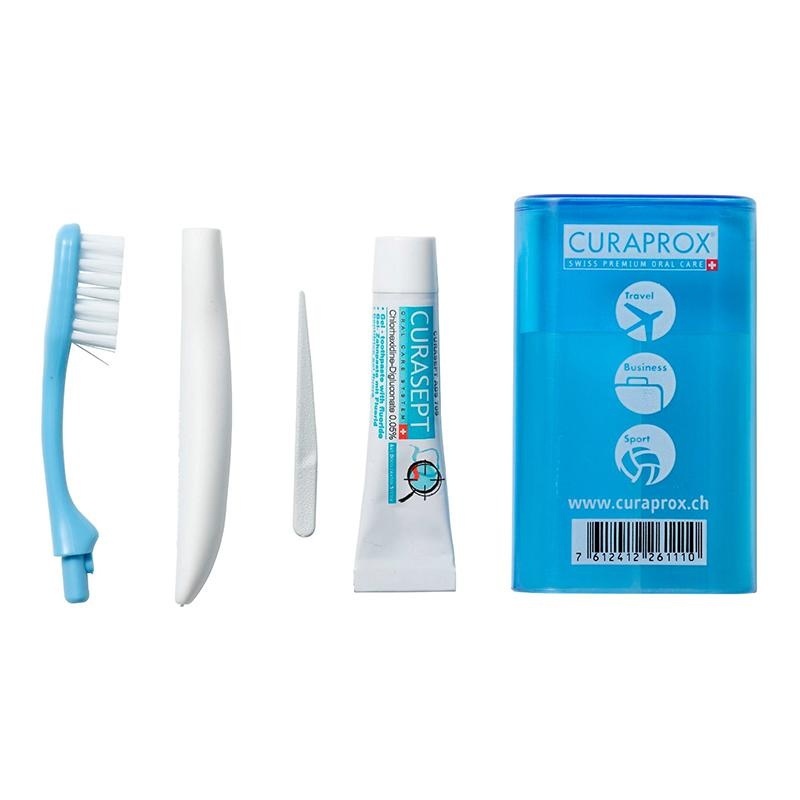
Curaprox Travel Set (Toothbrush+ Toothpaste)
Curaprox Travel Set (Toothbrush+ Toothpaste) Curaprox Travel Set, which is an integrated set to care for dental hygiene and gum health during travel, as it is characterized by an ideal size, which makes it easy to carry anywhere and use it on the go. Curaprox travel kit consists of: 1- Toothpaste: Contains chlorhexidine 0.05%, which works to prevent the accumulation of dental plaque and oral bacteria that cause gum infections. It also works to form a protective layer on the teeth to protect them from pigmentation and discoloration. 2- Toothbrush with holder for ease of use: Toothbrush with soft, gentle bristles on gums and tooth enamel that clean teeth and hard-to-reach places. Benefits: • The travel set from Curaprox works to take care of oral hygiene, teeth and gum health. • Inhibit the growth and accumulation of bacteria and the formation of dental plaque. • Helps to clean hard-to-reach areas. • Curaprox Travel Kit protects teeth from discoloration and discoloration. How to use: • Brush your teeth with a Curaprox toothbrush and toothpaste at least twice a day. Point of interest: • Curaprox travel kit is available in several colors. • Keep the Curaprox Travel Set out of the reach of children. • It is recommended to brush the teeth twice a day for a period ranging from two minutes. • Be sure to visit the dentist once every 6 months. • Wash your toothbrush before and after use. Made in: Switzerland. Quantity: 2 Pcs. Store at room temperature.
Category: Health & Beauty > Personal Care > Oral Care > Toothbrushes > Toothbrush Sets